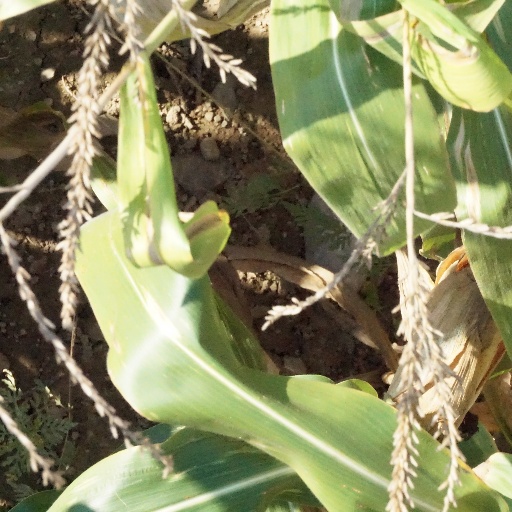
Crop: maize; corn